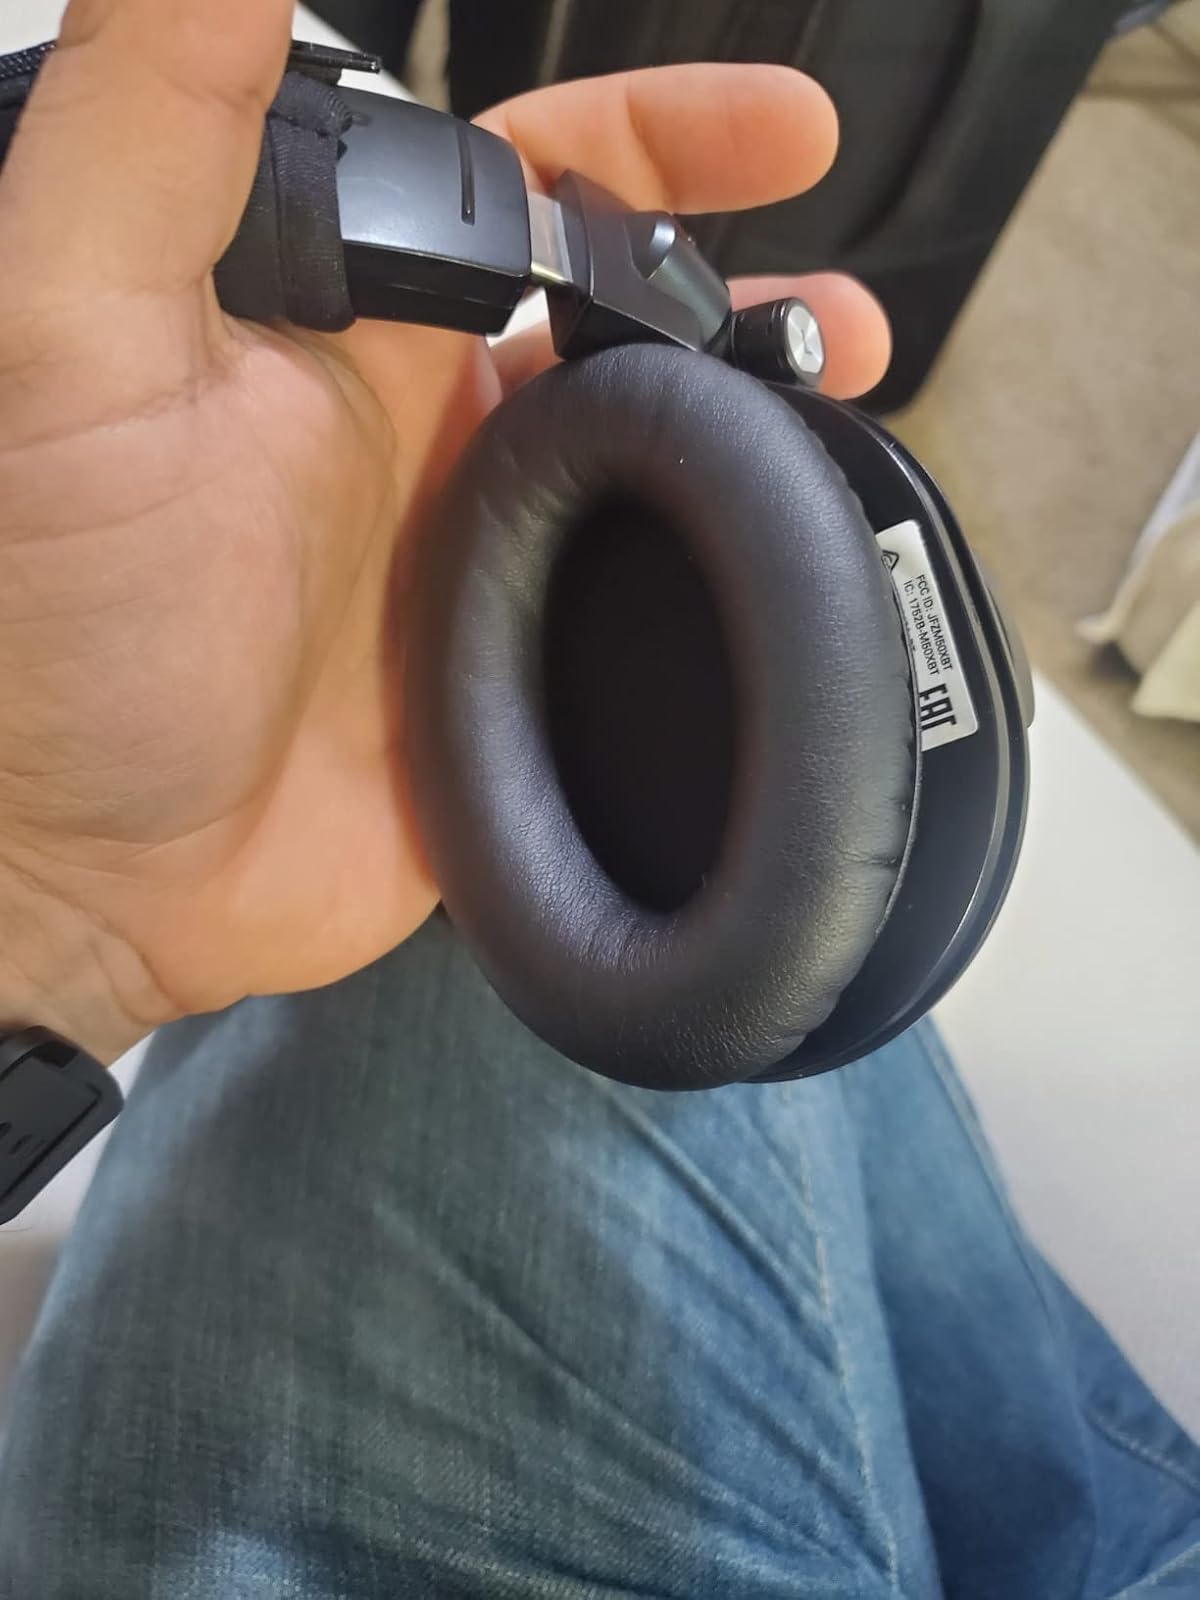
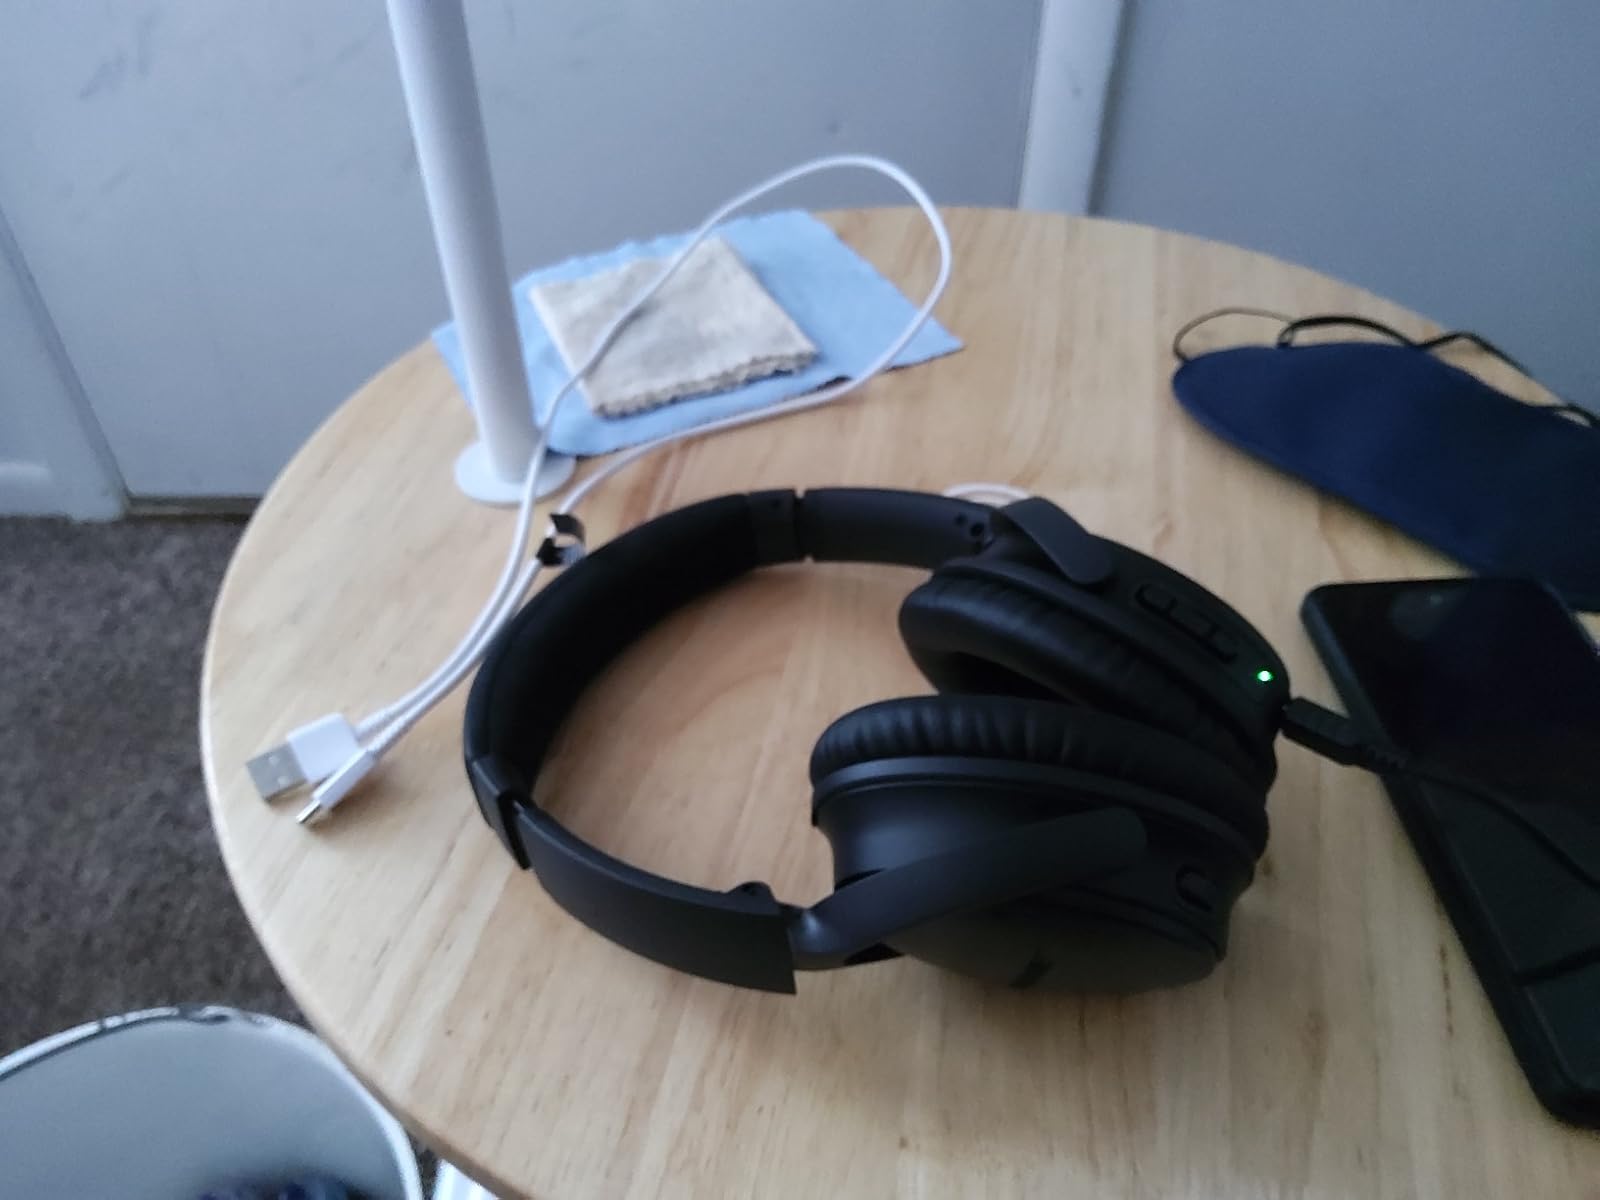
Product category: headphones
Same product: no